AuronPlay

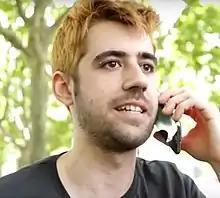
AuronPlay in 2014

Raúl Álvarez Genes (born 5 November 1988), better known as AuronPlay or simply Auron, is a Spanish YouTuber, Twitch streamer, and comedian.